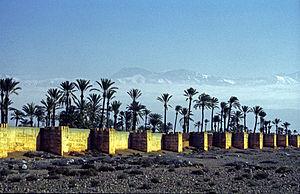
Mur défensif de Marrakech, Maroc.